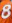
Number: 8